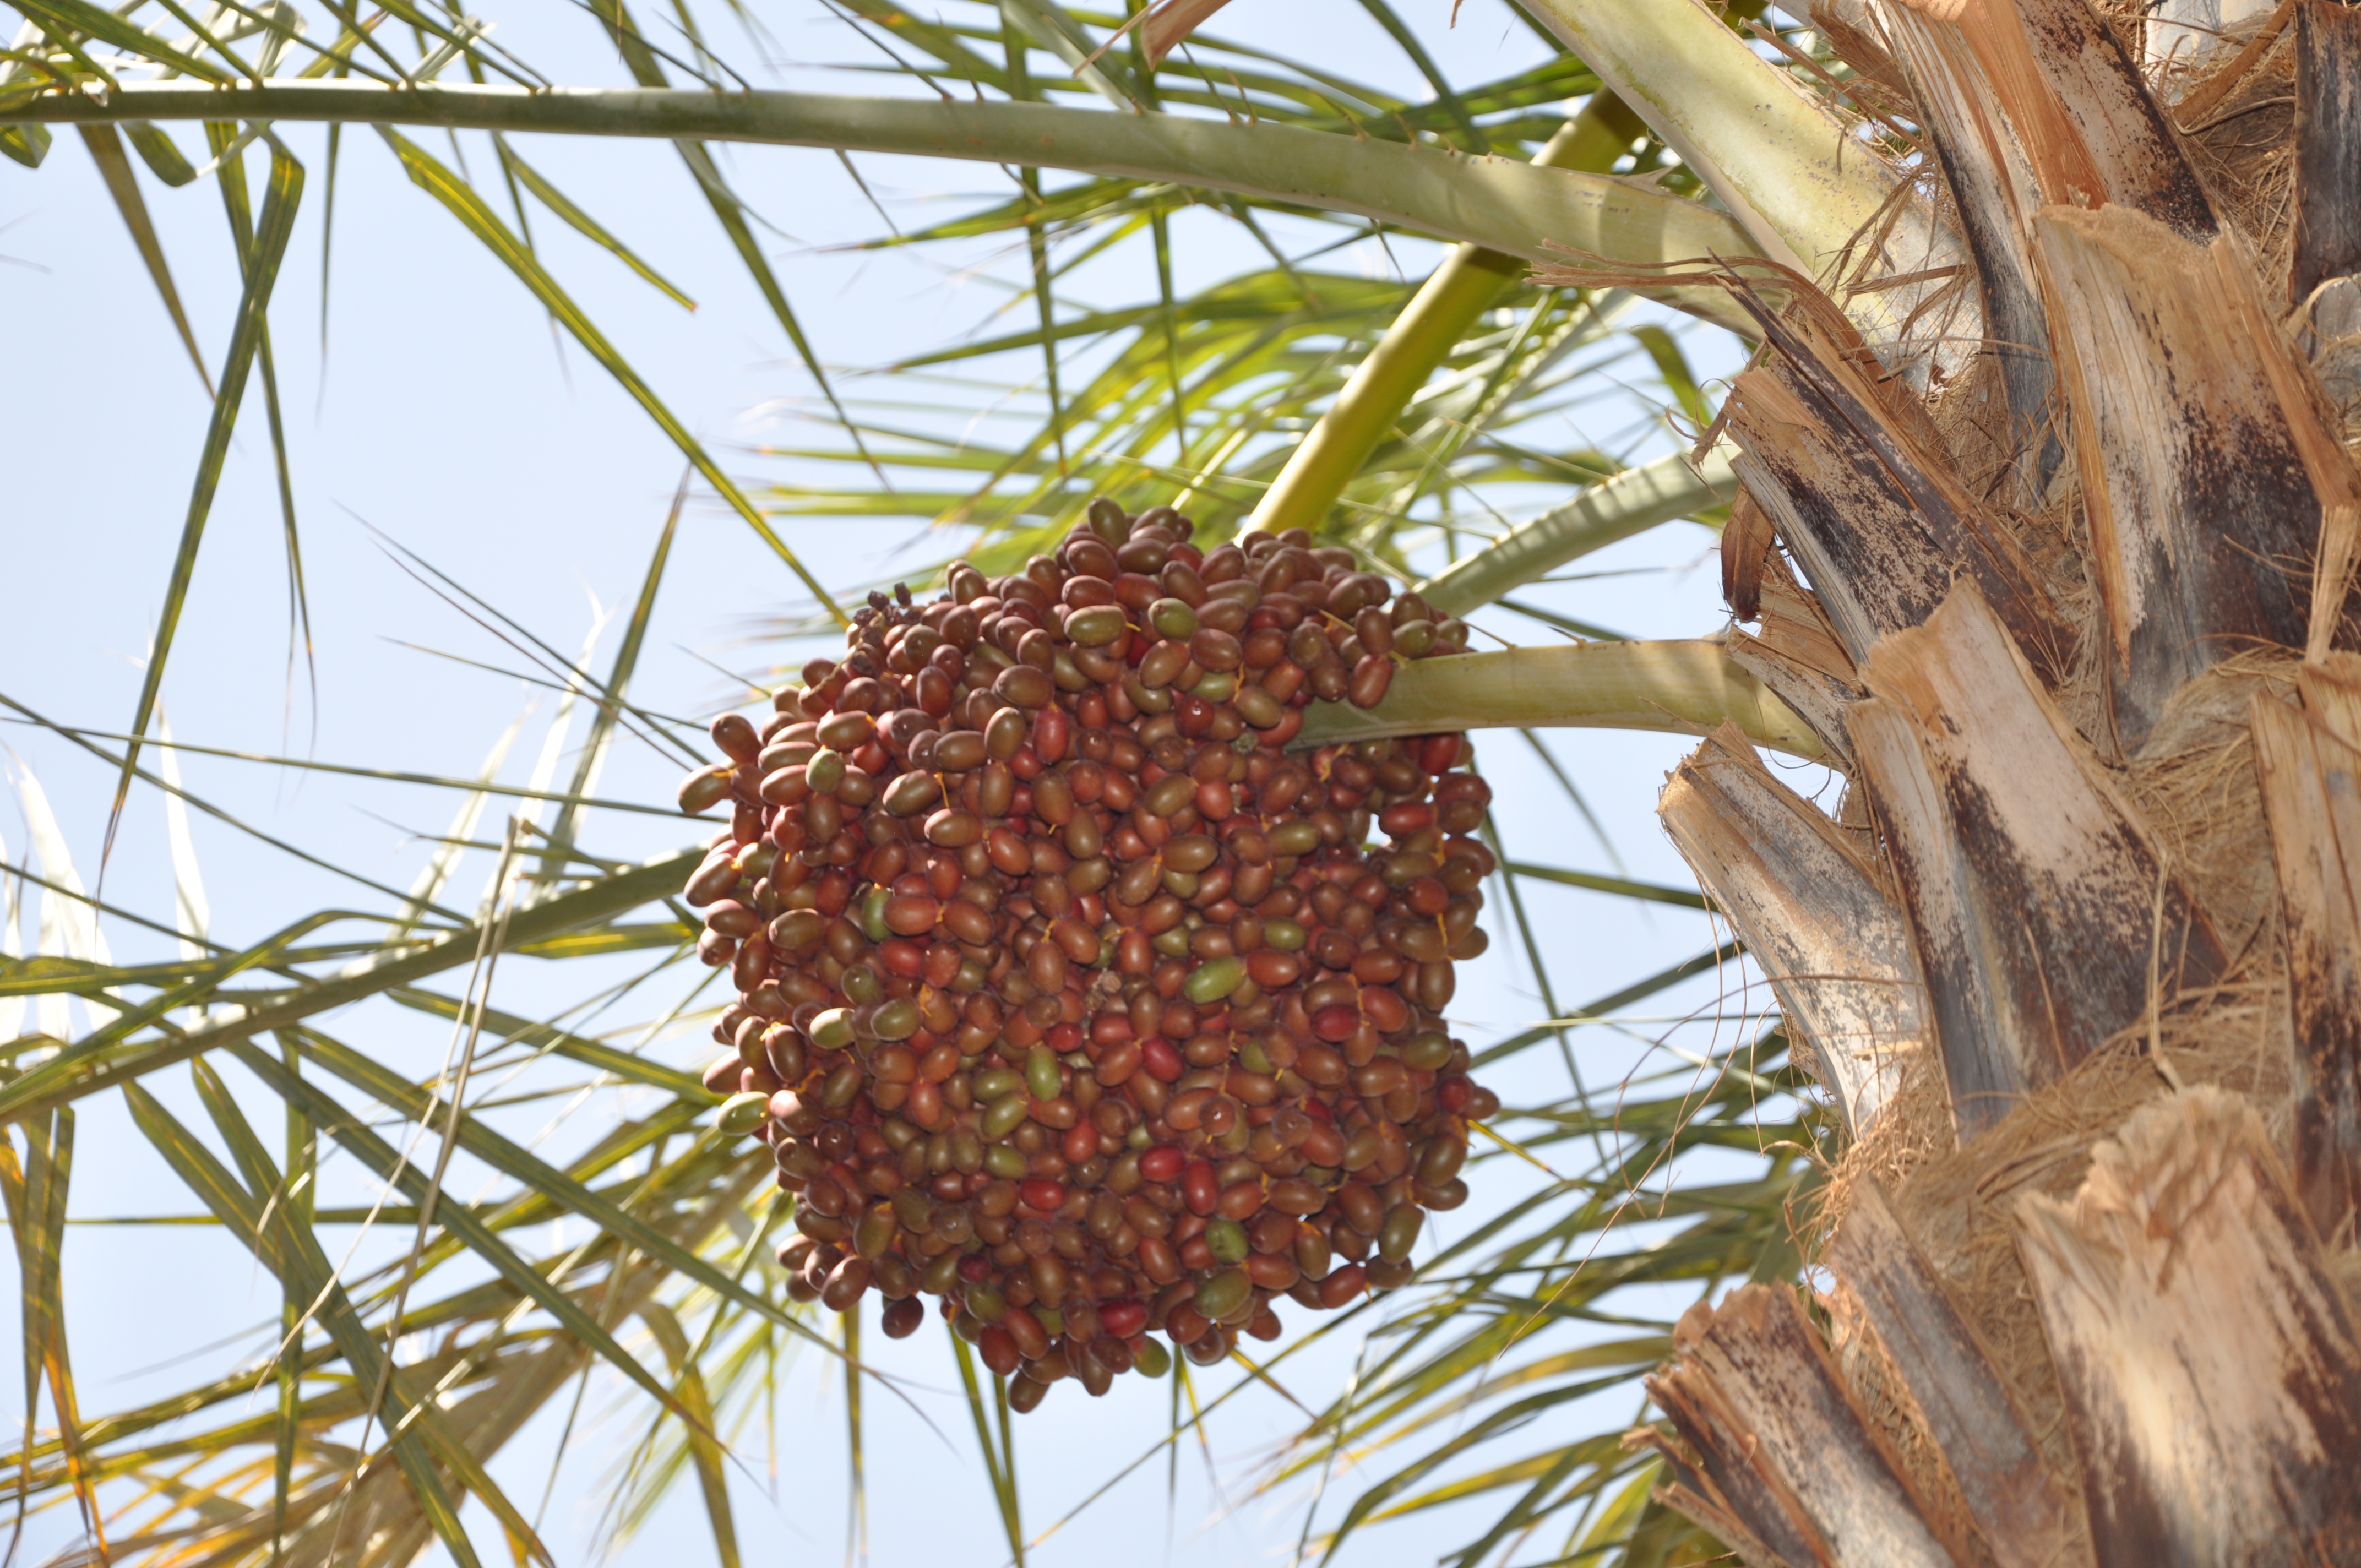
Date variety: bouisthami